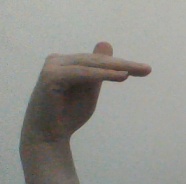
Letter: khaa